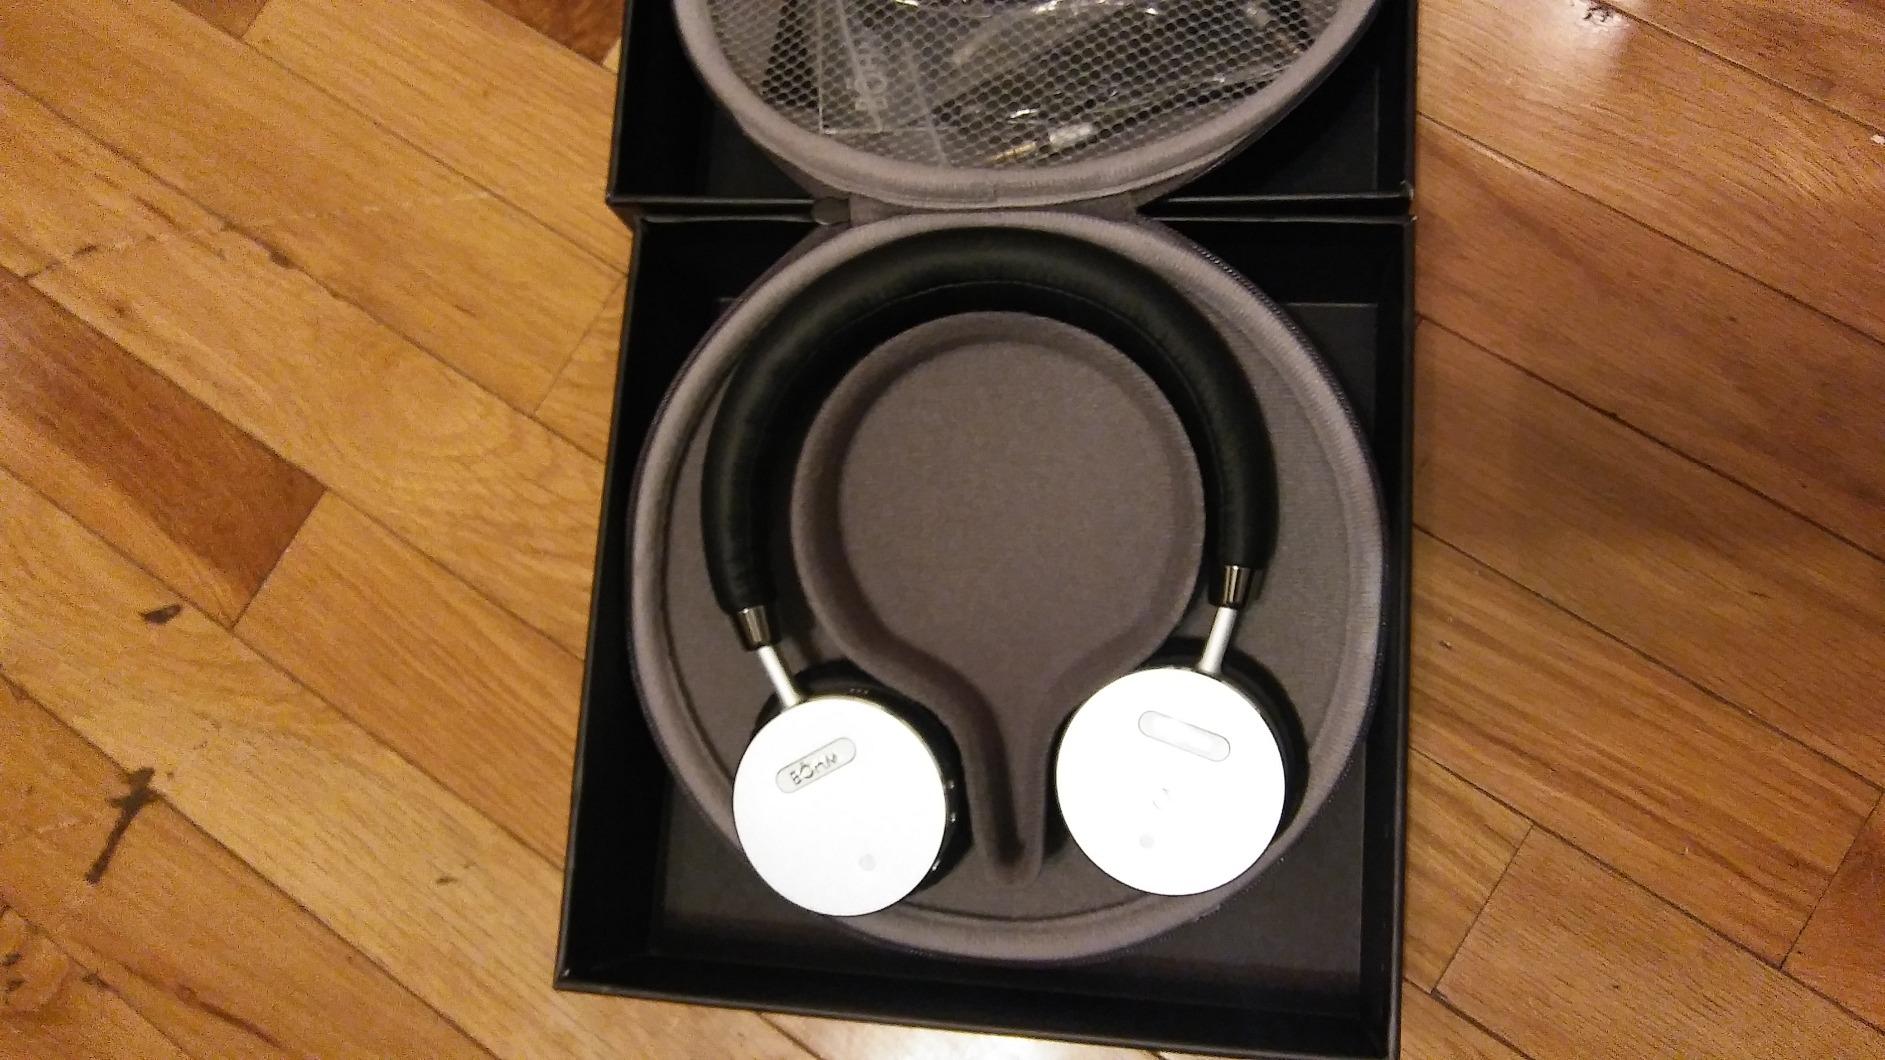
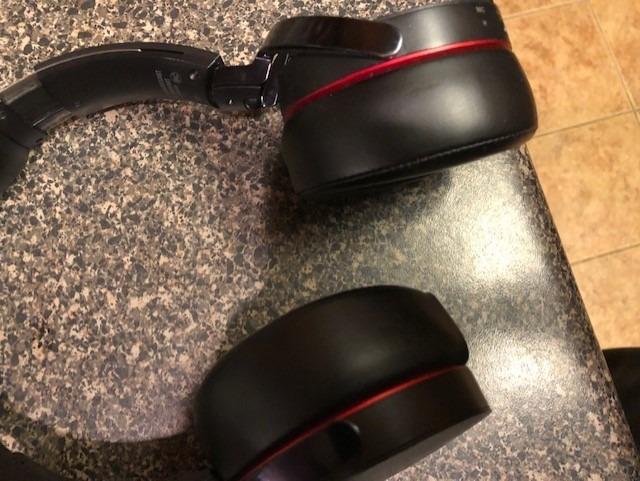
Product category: headphones
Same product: no